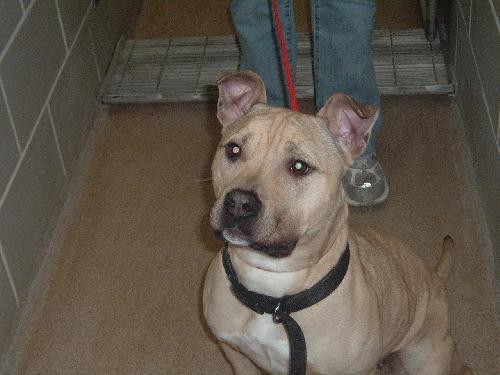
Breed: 203-n000015-Staffordshire_bullterrier